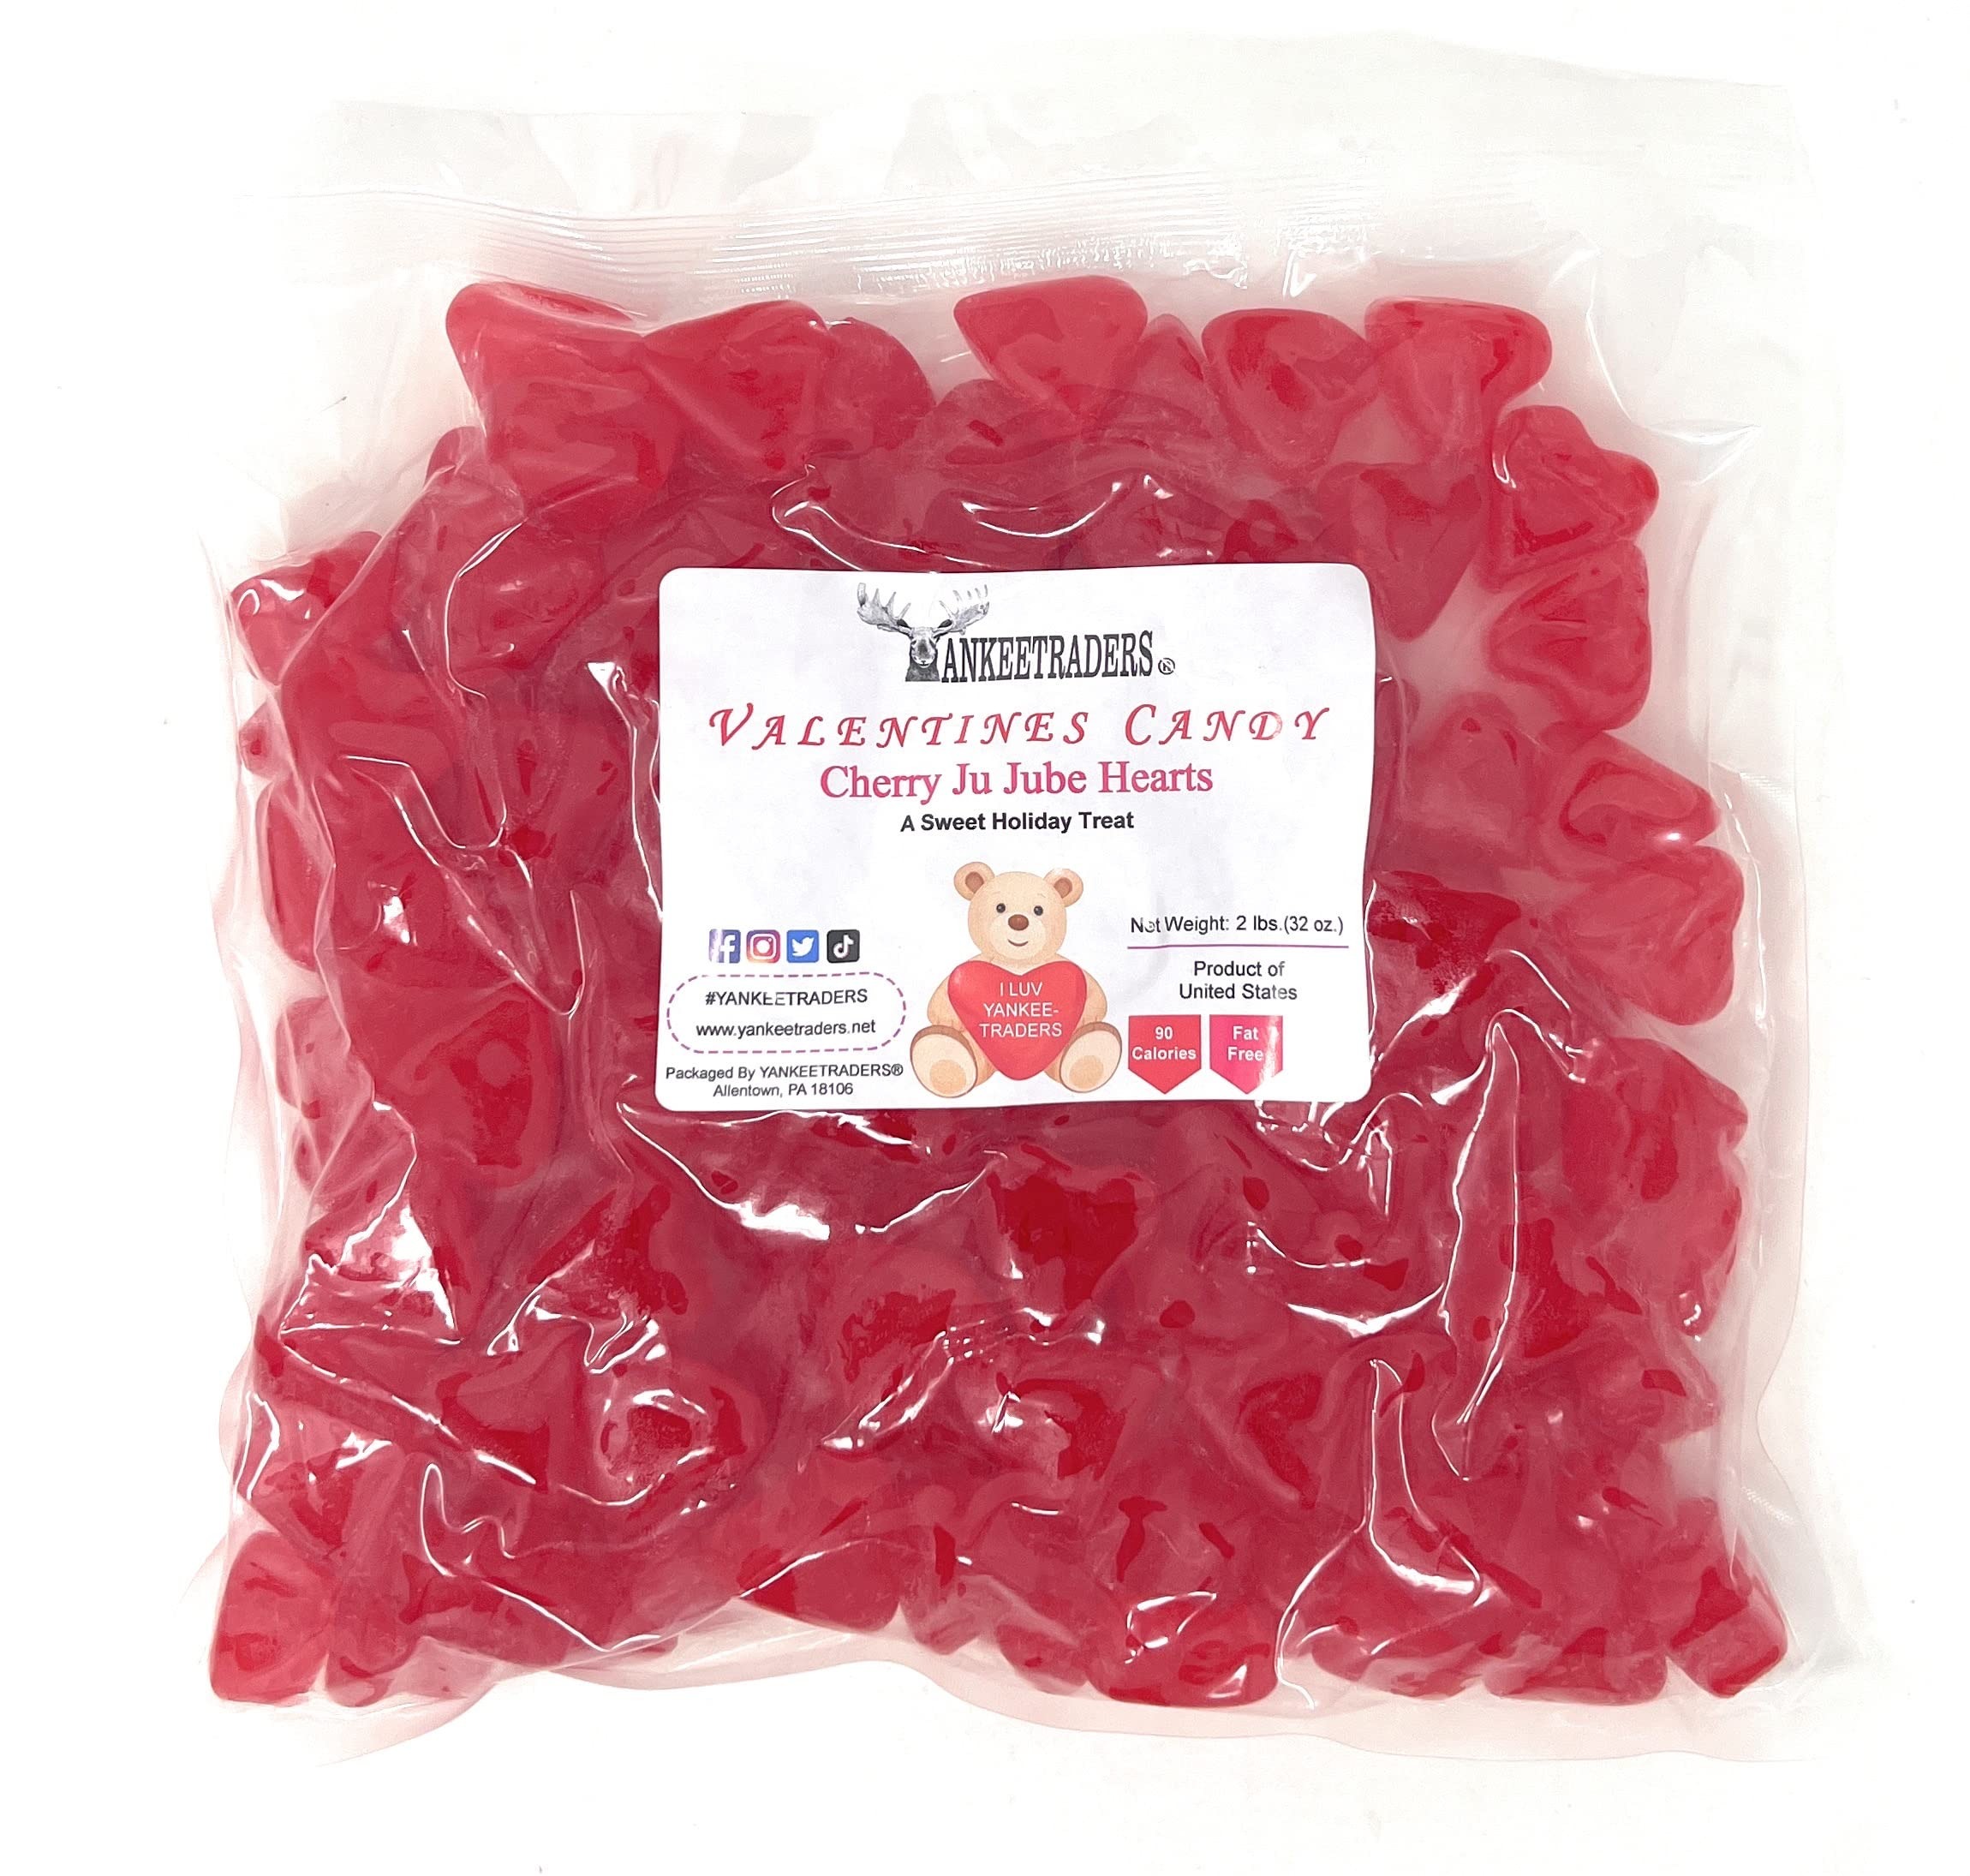
Item Name: YANKEETRADERS Hearts Candy, Cherry JuJu 2 Lb
Bullet Point 1: 2 Pound of YANKEETRADERS cherry Juju Hearts
Bullet Point 2: Heart Shaped Juju candies have a soft and chewy texture
Bullet Point 3: Sweet cherry flavor
Bullet Point 4: Enjoy these seasonal treats as a snack or use them as a garnish for special Valentine 's day
Value: 2.0
Unit: pound

Price: 17.99